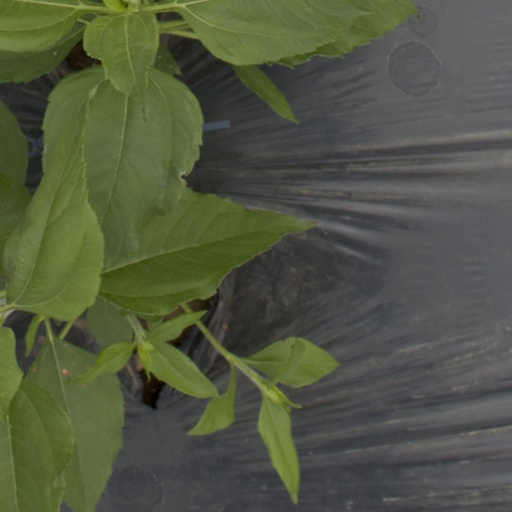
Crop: Jerusalem artichoke